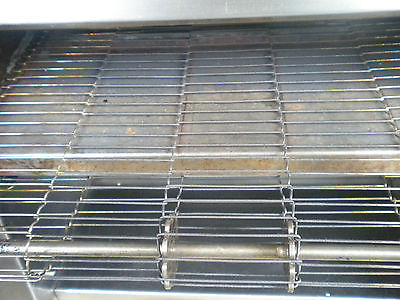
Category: toaster